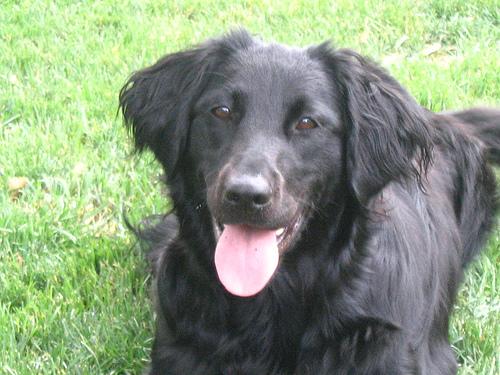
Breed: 206-n000047-flat_coated_retriever